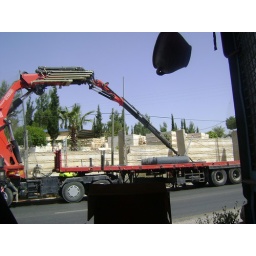
The Israeli army repairs the fence at the entrance to Beit Ommar near road 60 on May 18th, 2009.